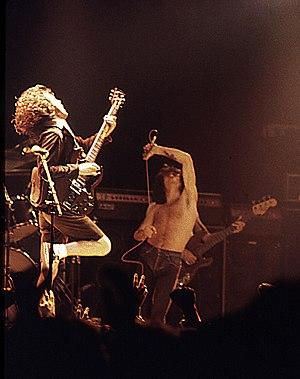
AC/DC à l'Ulster Hall, Belfast. Angus Young (gauche) et Bon Scott (droite).
Cet article présente la discographie du groupe de hard rock AC/DC. Le groupe a réalisé 15 albums studio, dont deux sortis uniquement en Océanie et remplacés par deux compilations dans la discographie internationale. De plus, le groupe a réalisé 3 albums live, une bande son/semi-compilation, deux coffrets, 13 DVD et VHS et une compilation à part entière, ce que le groupe avait toujours refusé de sortir jusqu'en 2009.
Le rock est un genre musical apparu dans les années 1950 aux États-Unis et qui s'est développé en différents sous-genres à partir des années 1960, notamment aux États-Unis et au Royaume-Uni. Il prend ses racines dans le rock 'n' roll des années 1940 et 1950, lui-même grandement influencé par le rhythm and blues et la country. Le rock a également incorporé des éléments provenant d'autres genres dont la folk, le blues, le jazz et la musique classique. Le terme « rock » est aujourd'hui utilisé comme un terme générique incluant des formes artistiques comme la pop music, la musique soul. Son influence culturelle est désormais prééminente dans l'industrie musicale, et se diffuse également dans d'autres arts.
La culture de l'Australie moderne est une culture occidentale métissée de plusieurs autres. D'origine essentiellement anglo-celte modifiée par la vie de ses premiers colons, l'immigration multi-ethnique due aux ruées vers l'or des années 1850, l'arrivée de nouveaux immigrants après la Seconde Guerre mondiale et, plus récemment, la culture américaine, elle est aussi influencée par la culture de ses Aborigènes dont le temps du rêve est le thème central. On y ajoutera les influences de l'environnement australien si particulier, de l'isolement géographique par rapport aux nations occidentales et de la proximité de l'Asie.
Ronald Belford Scott, dit « Bon Scott », né le 9 juillet 1946 et mort le 19 février 1980, est un chanteur australien d'origine britannique.
La chronologie du rock, présente les principaux événements de ce genre musical et des différents courants qui en sont issus.
Le hard rock est un genre de rock apparu au milieu des années 1960 essentiellement aux États-Unis et au Royaume-Uni en même temps que les mouvements blues rock, garage rock et rock psychédélique. Il se caractérise par une forte utilisation de chants agressifs, de distorsions de guitare, guitare basse, et batterie ainsi que d'éléments blues, notamment au recours de gammes pentatoniques, le tout accompagné parfois de pianos et de claviers.